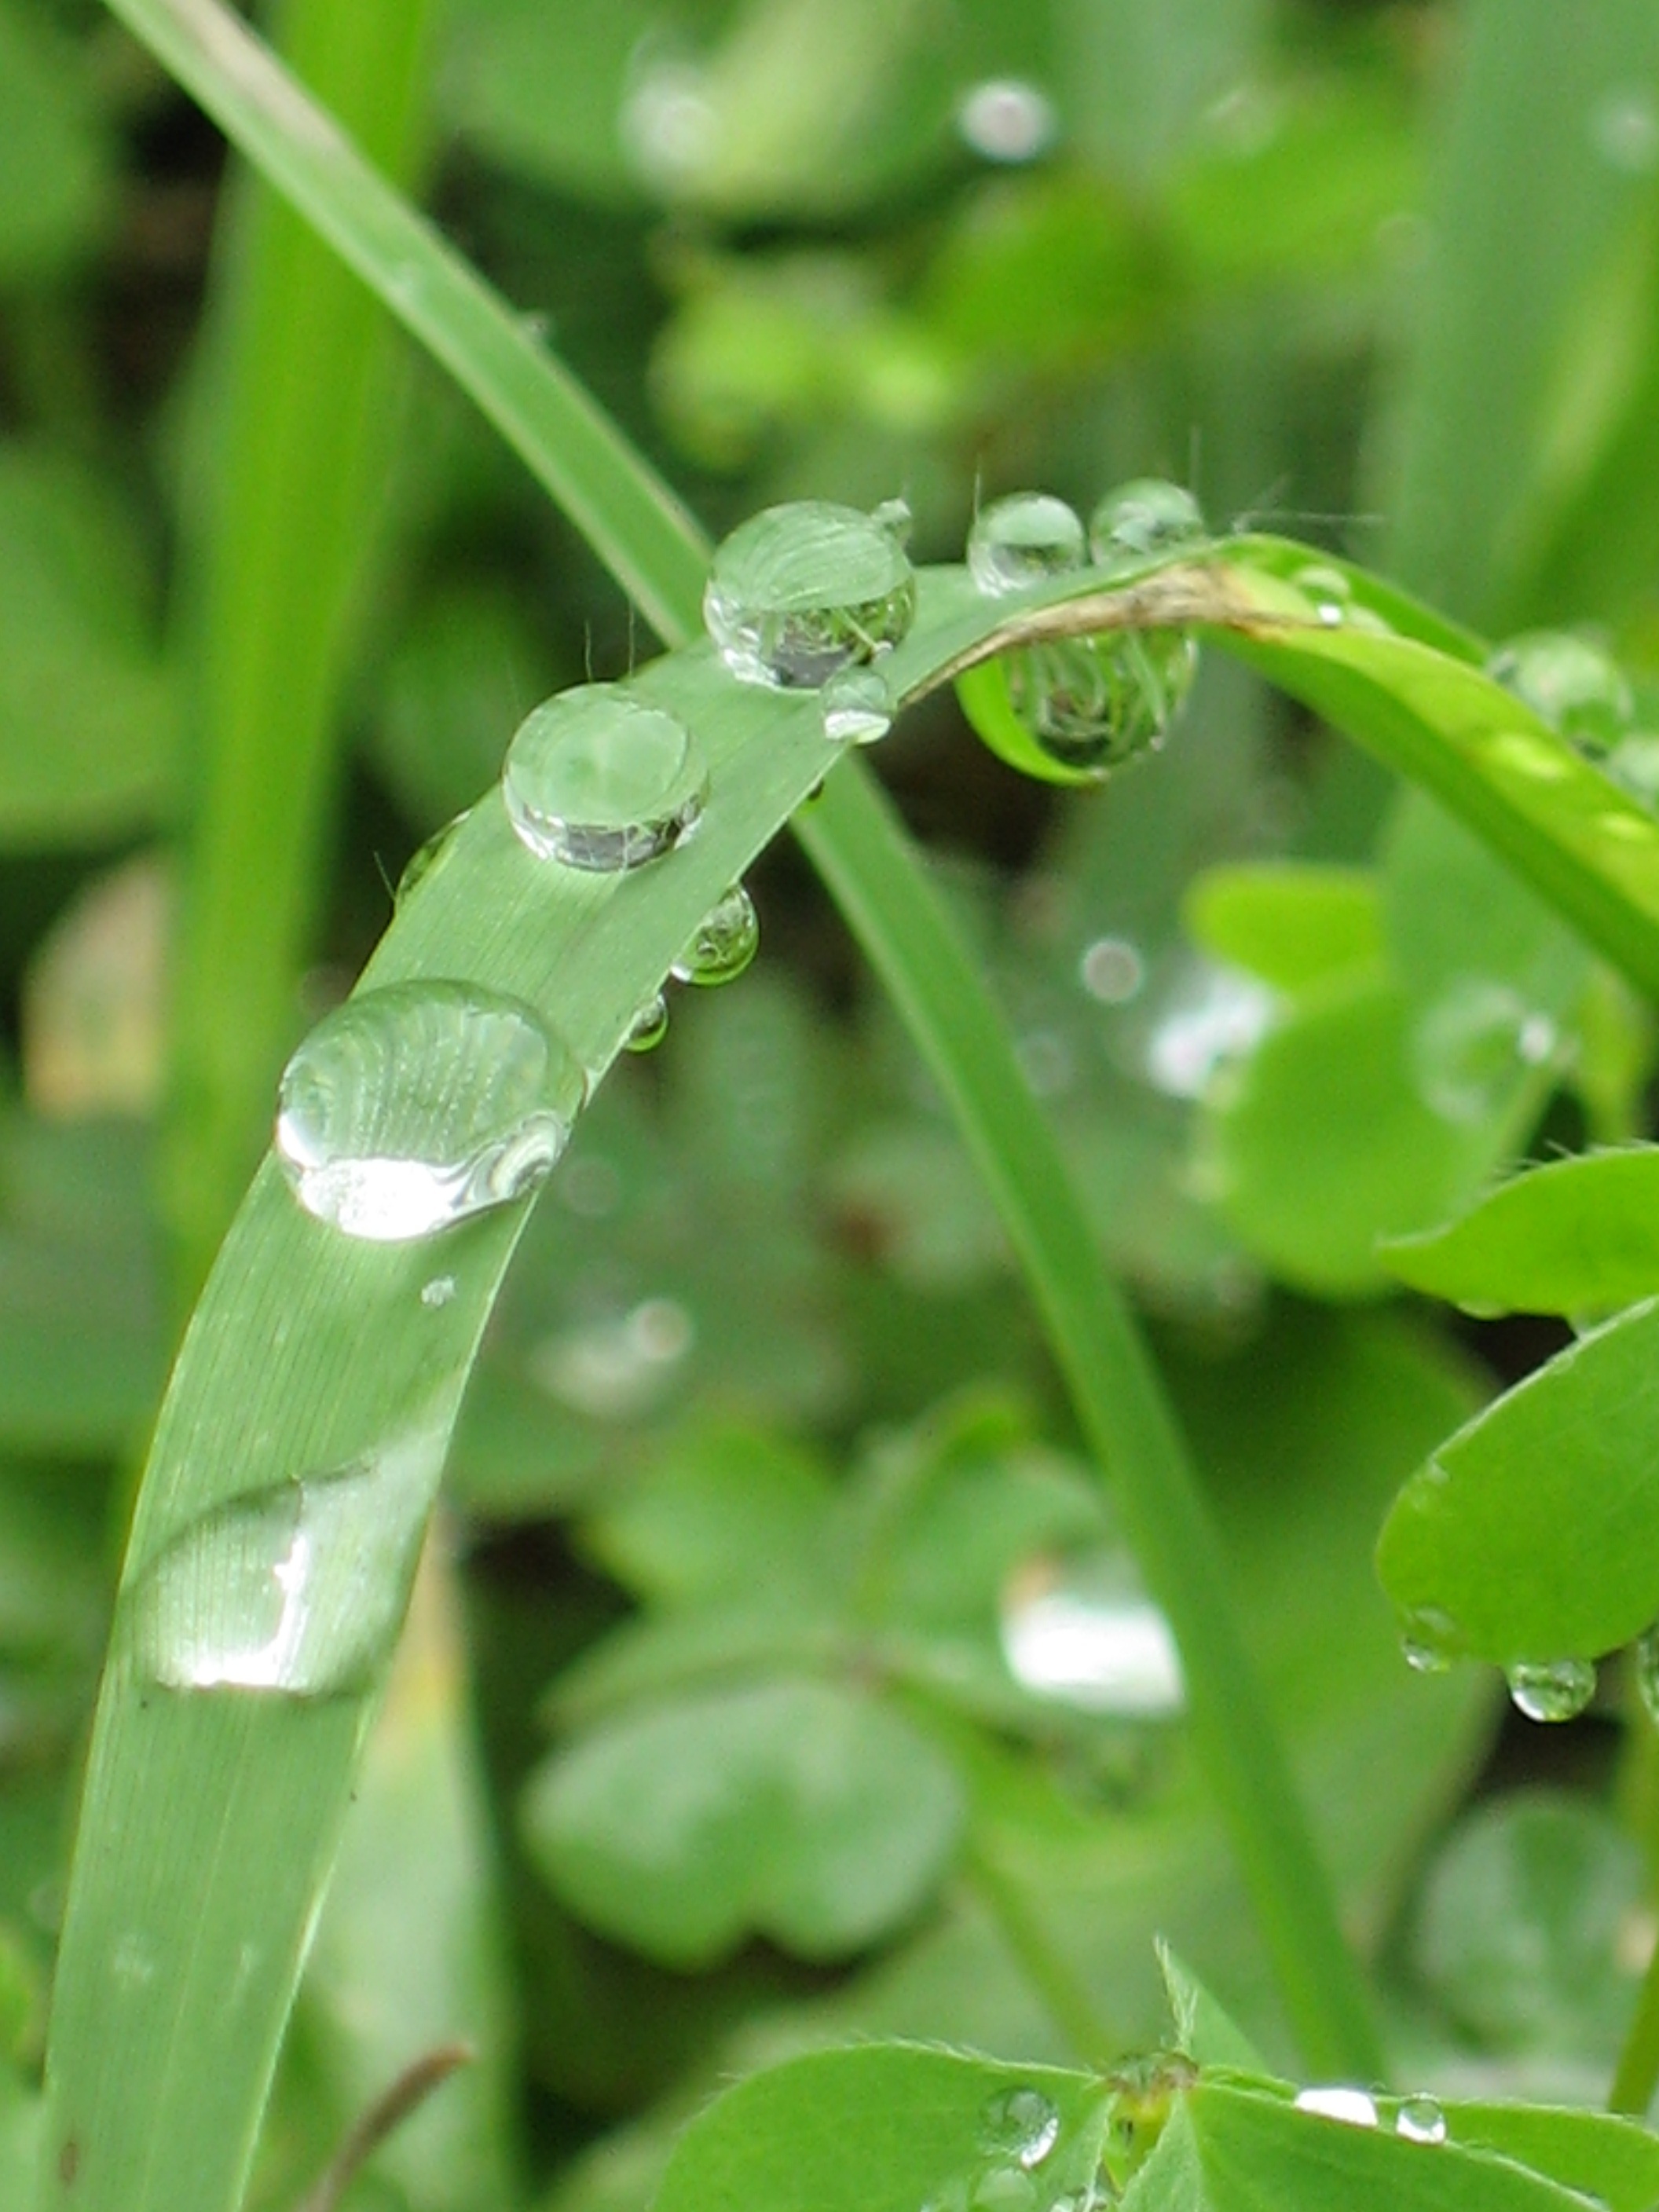
water, grass, dew, plant, leaf, flower, green, herb, produce, botany, flora, thailand, wildflower, drops, moisture, macro photography, flowering plant, annual plant, grass family, plant stem, land plant, in the mountain